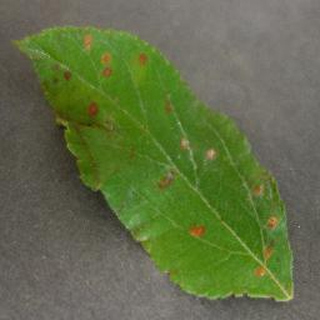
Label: apple_cedar_apple_rust